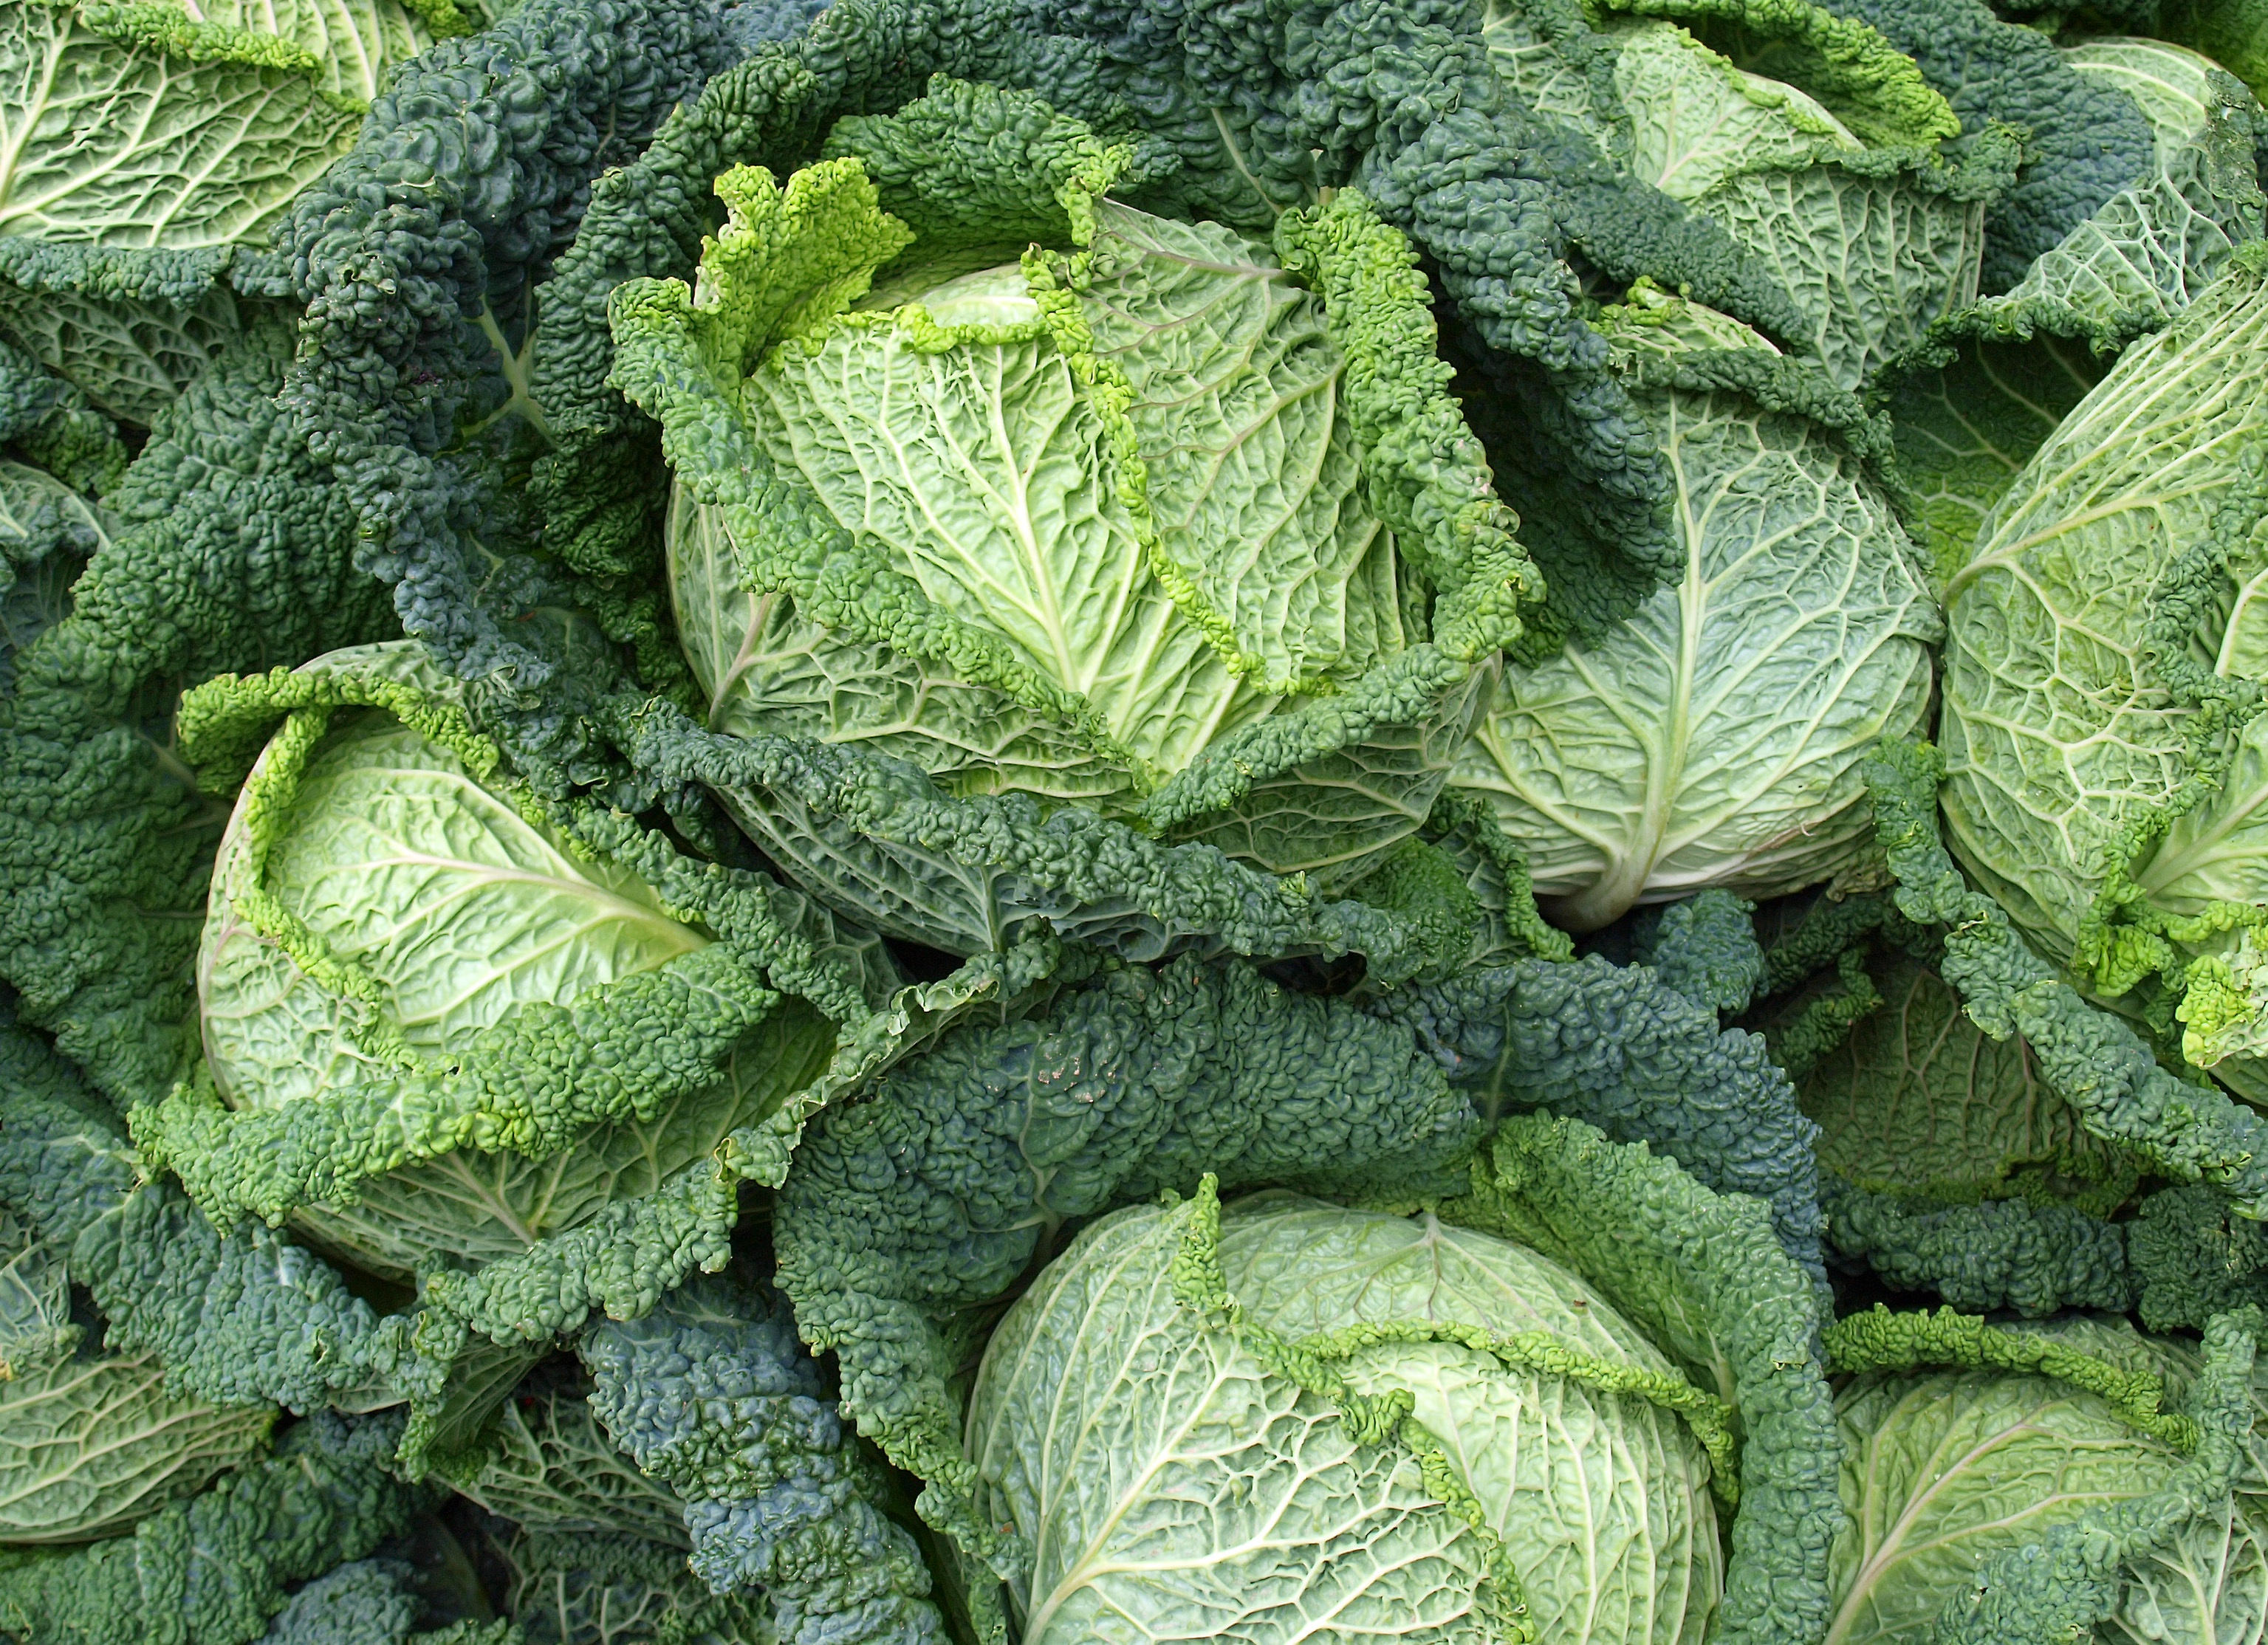
leaf, food, green, herb, produce, vegetable, healthy, eat, vegetables, cabbage, vitamins, savoy, brassica, collard greens, kohl, savoy cabbage, welsch herb, welsch carbonate, annual plant, land plant, mustard plant